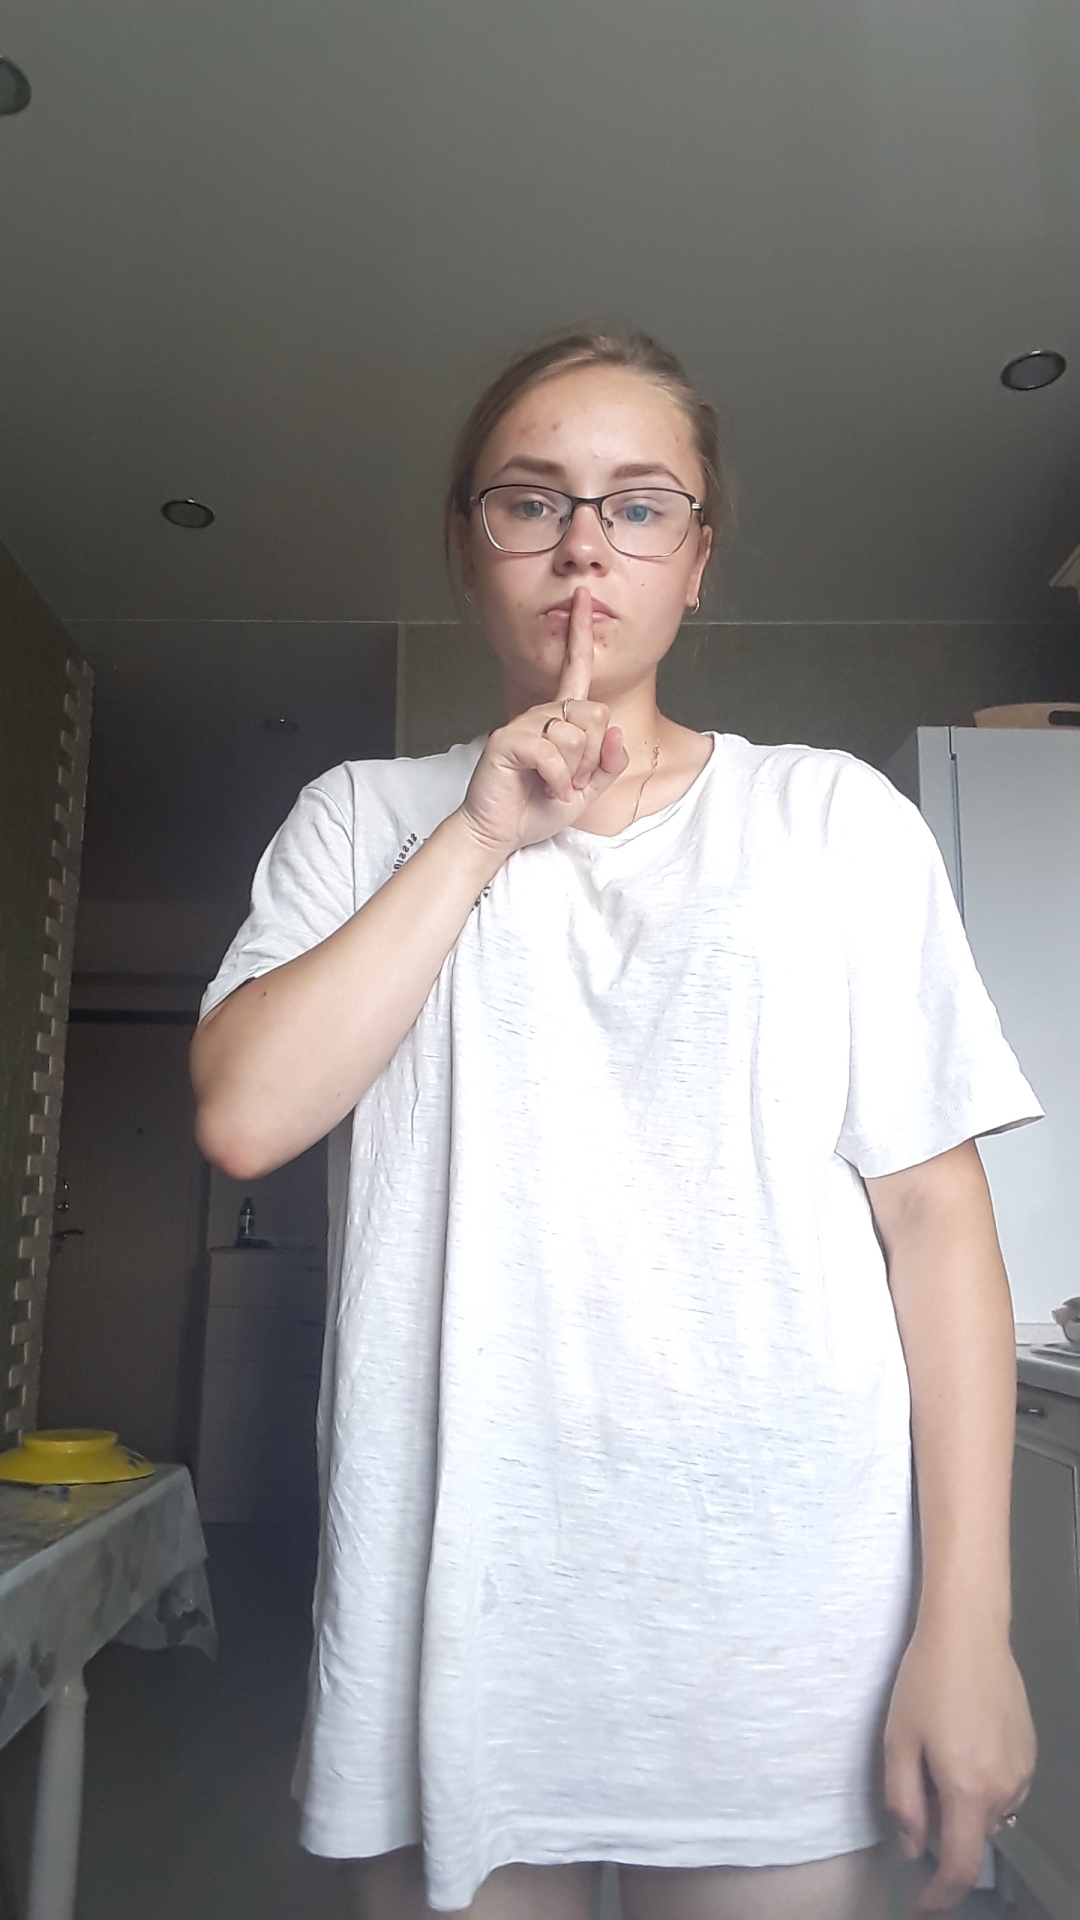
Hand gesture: mute